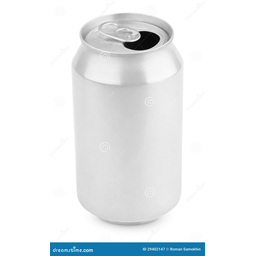
Label: metal